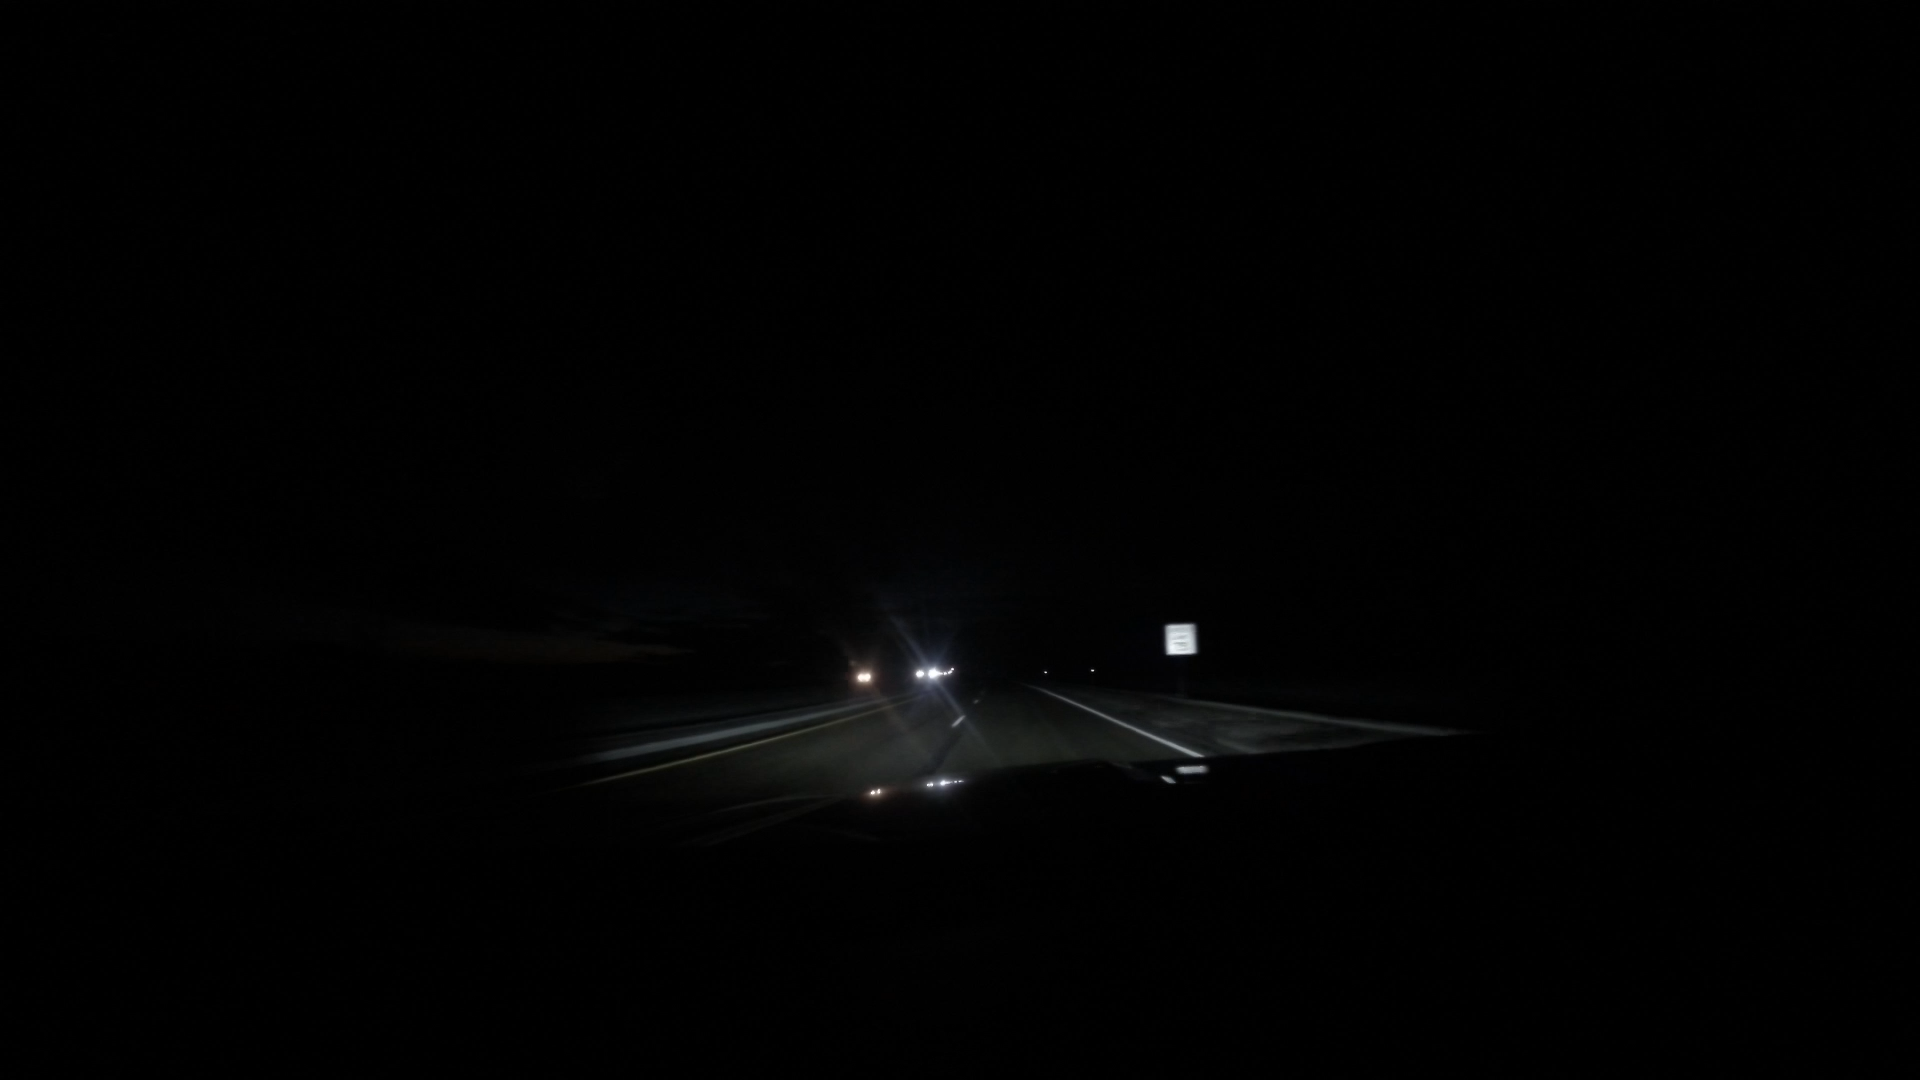
Speed limit sign label: mph75